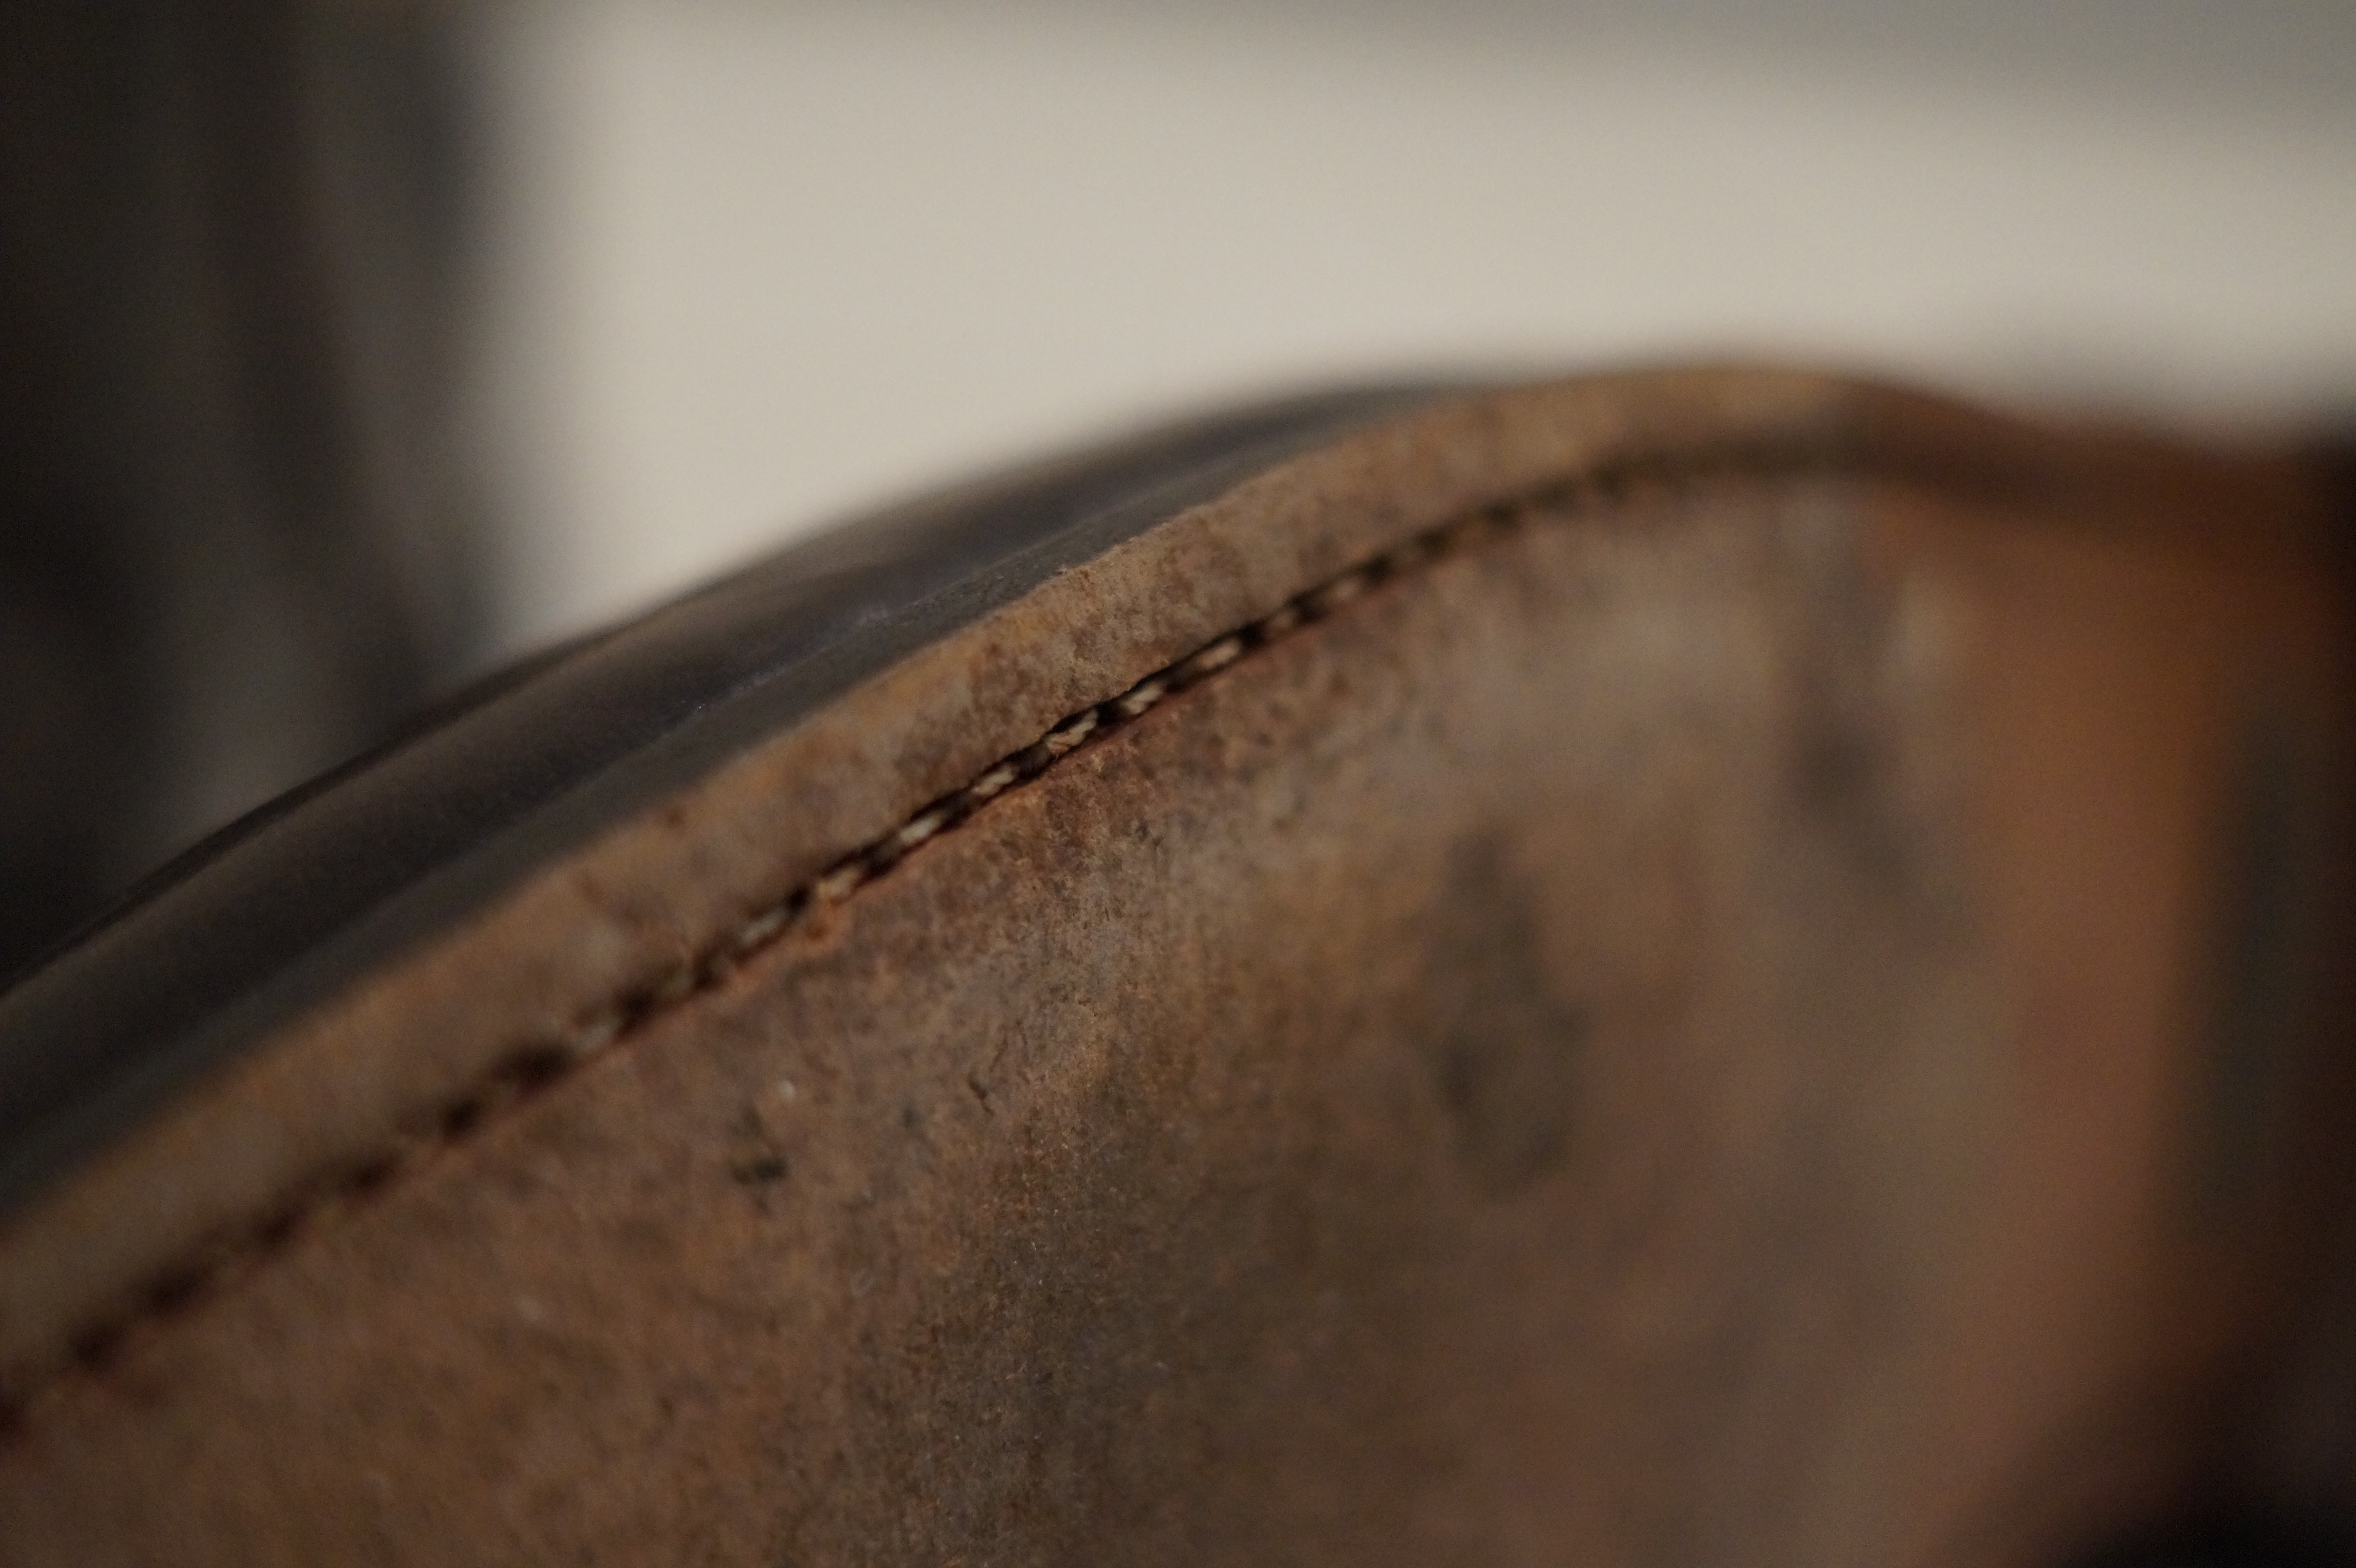
hand, shoe, wood, leather, photography, sole, brown, close up, eye, macro photography, welted, good year welted